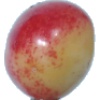
Label: cherry_rainier